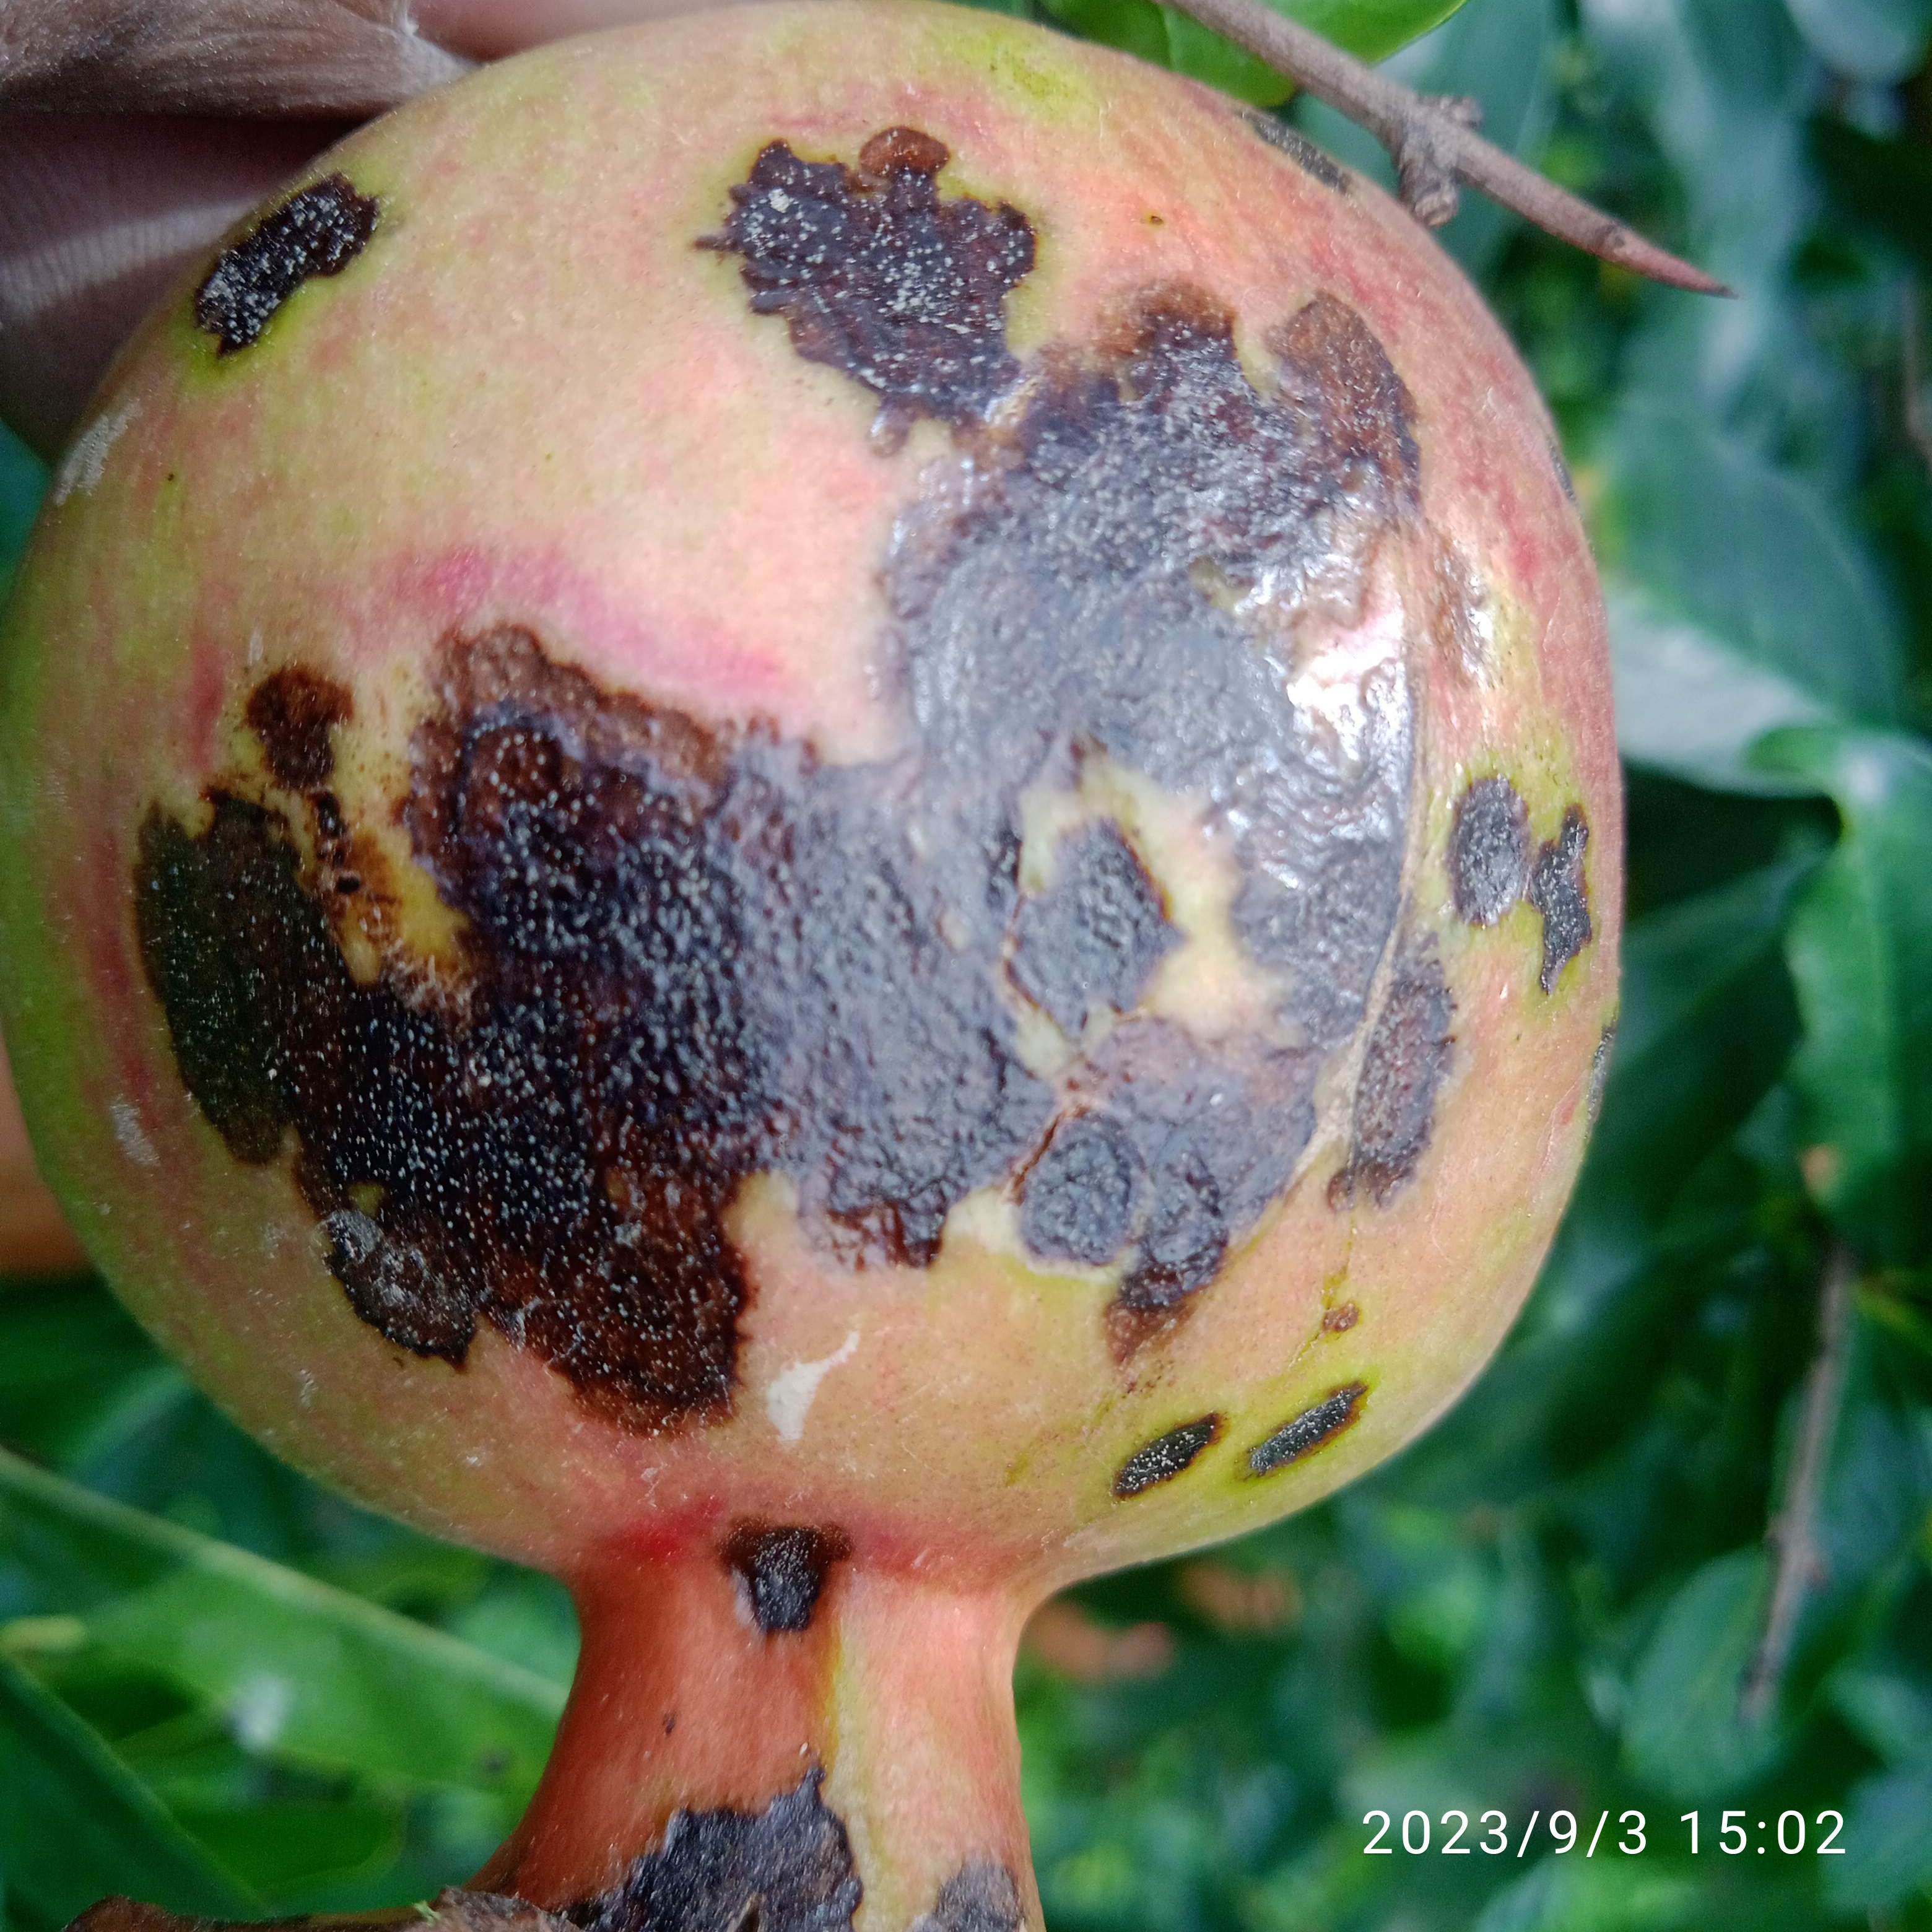
Label: Anthracnose